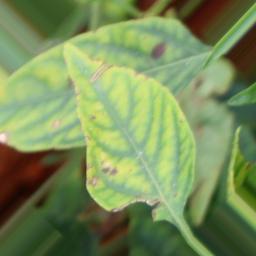
Label: nutritional